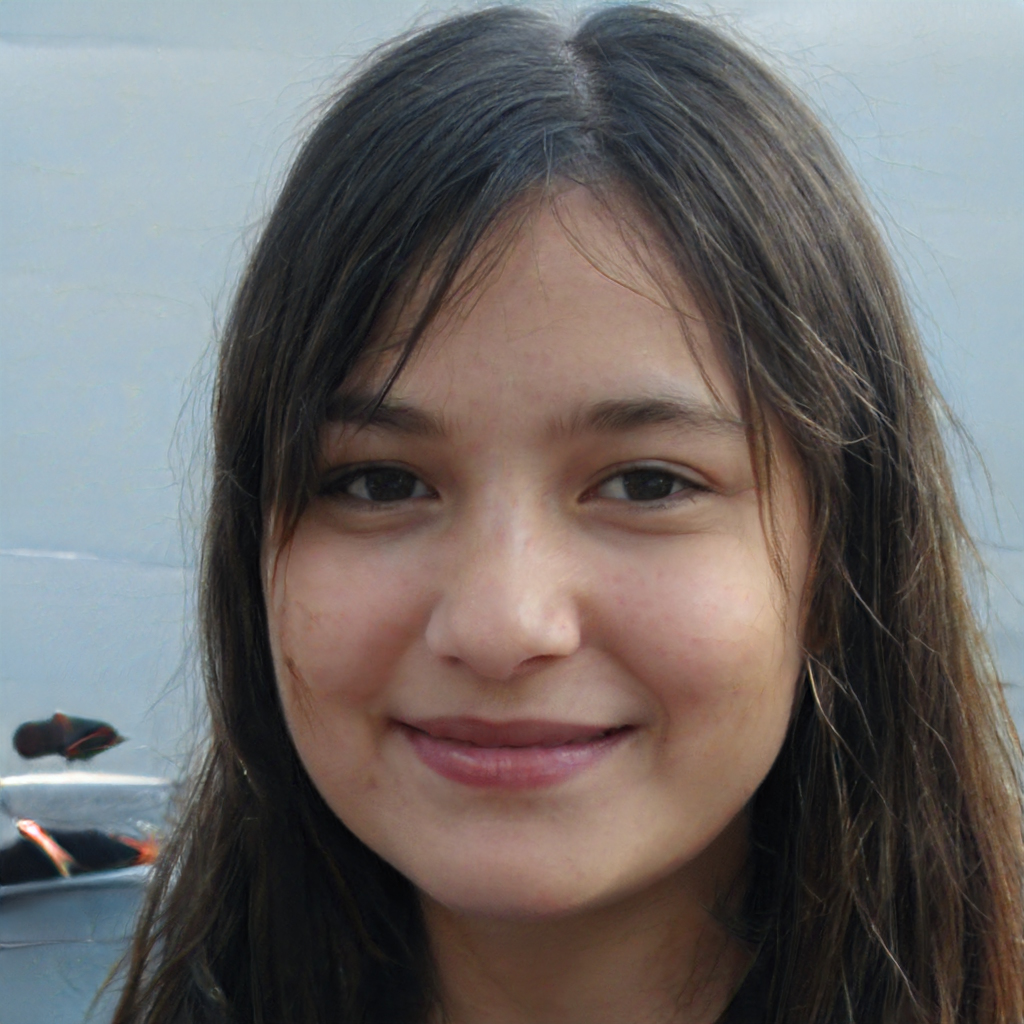
Portrait style: Real Portrait